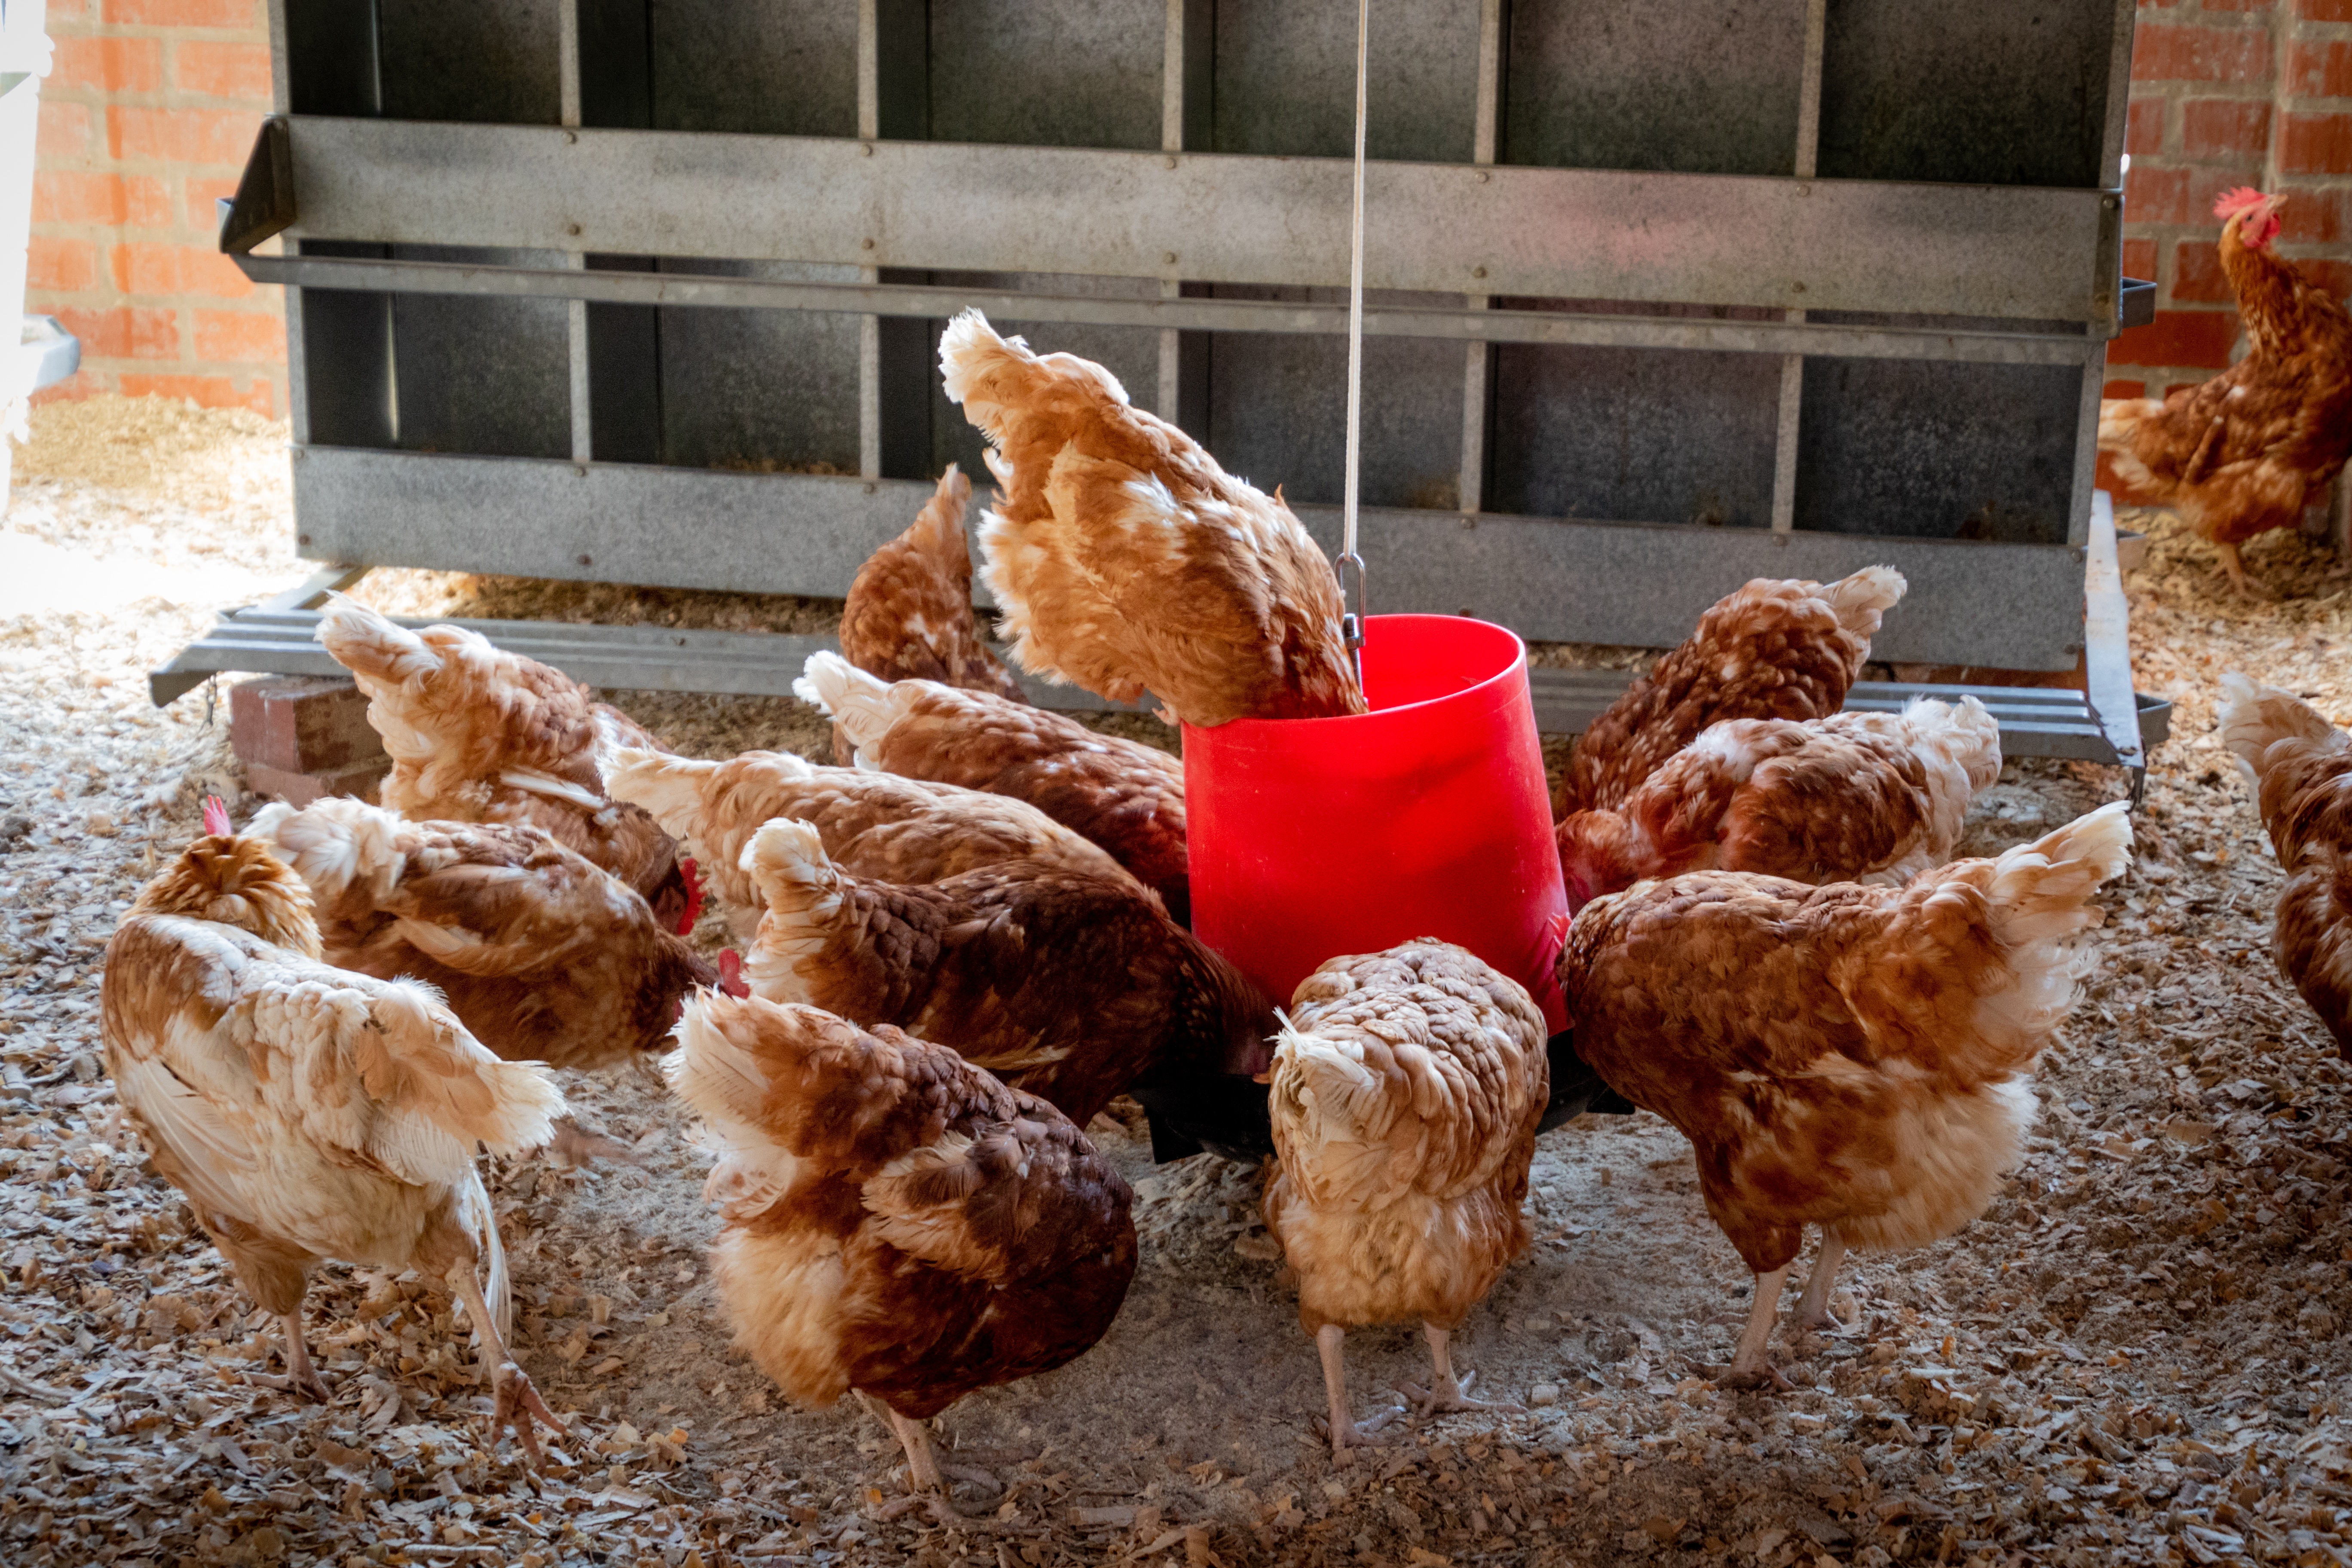
chicken, galliformes, fried food, chicken meat, food, bird, dish, cuisine, poultry, livestock, oliebol, pastry, fried chicken, rooster